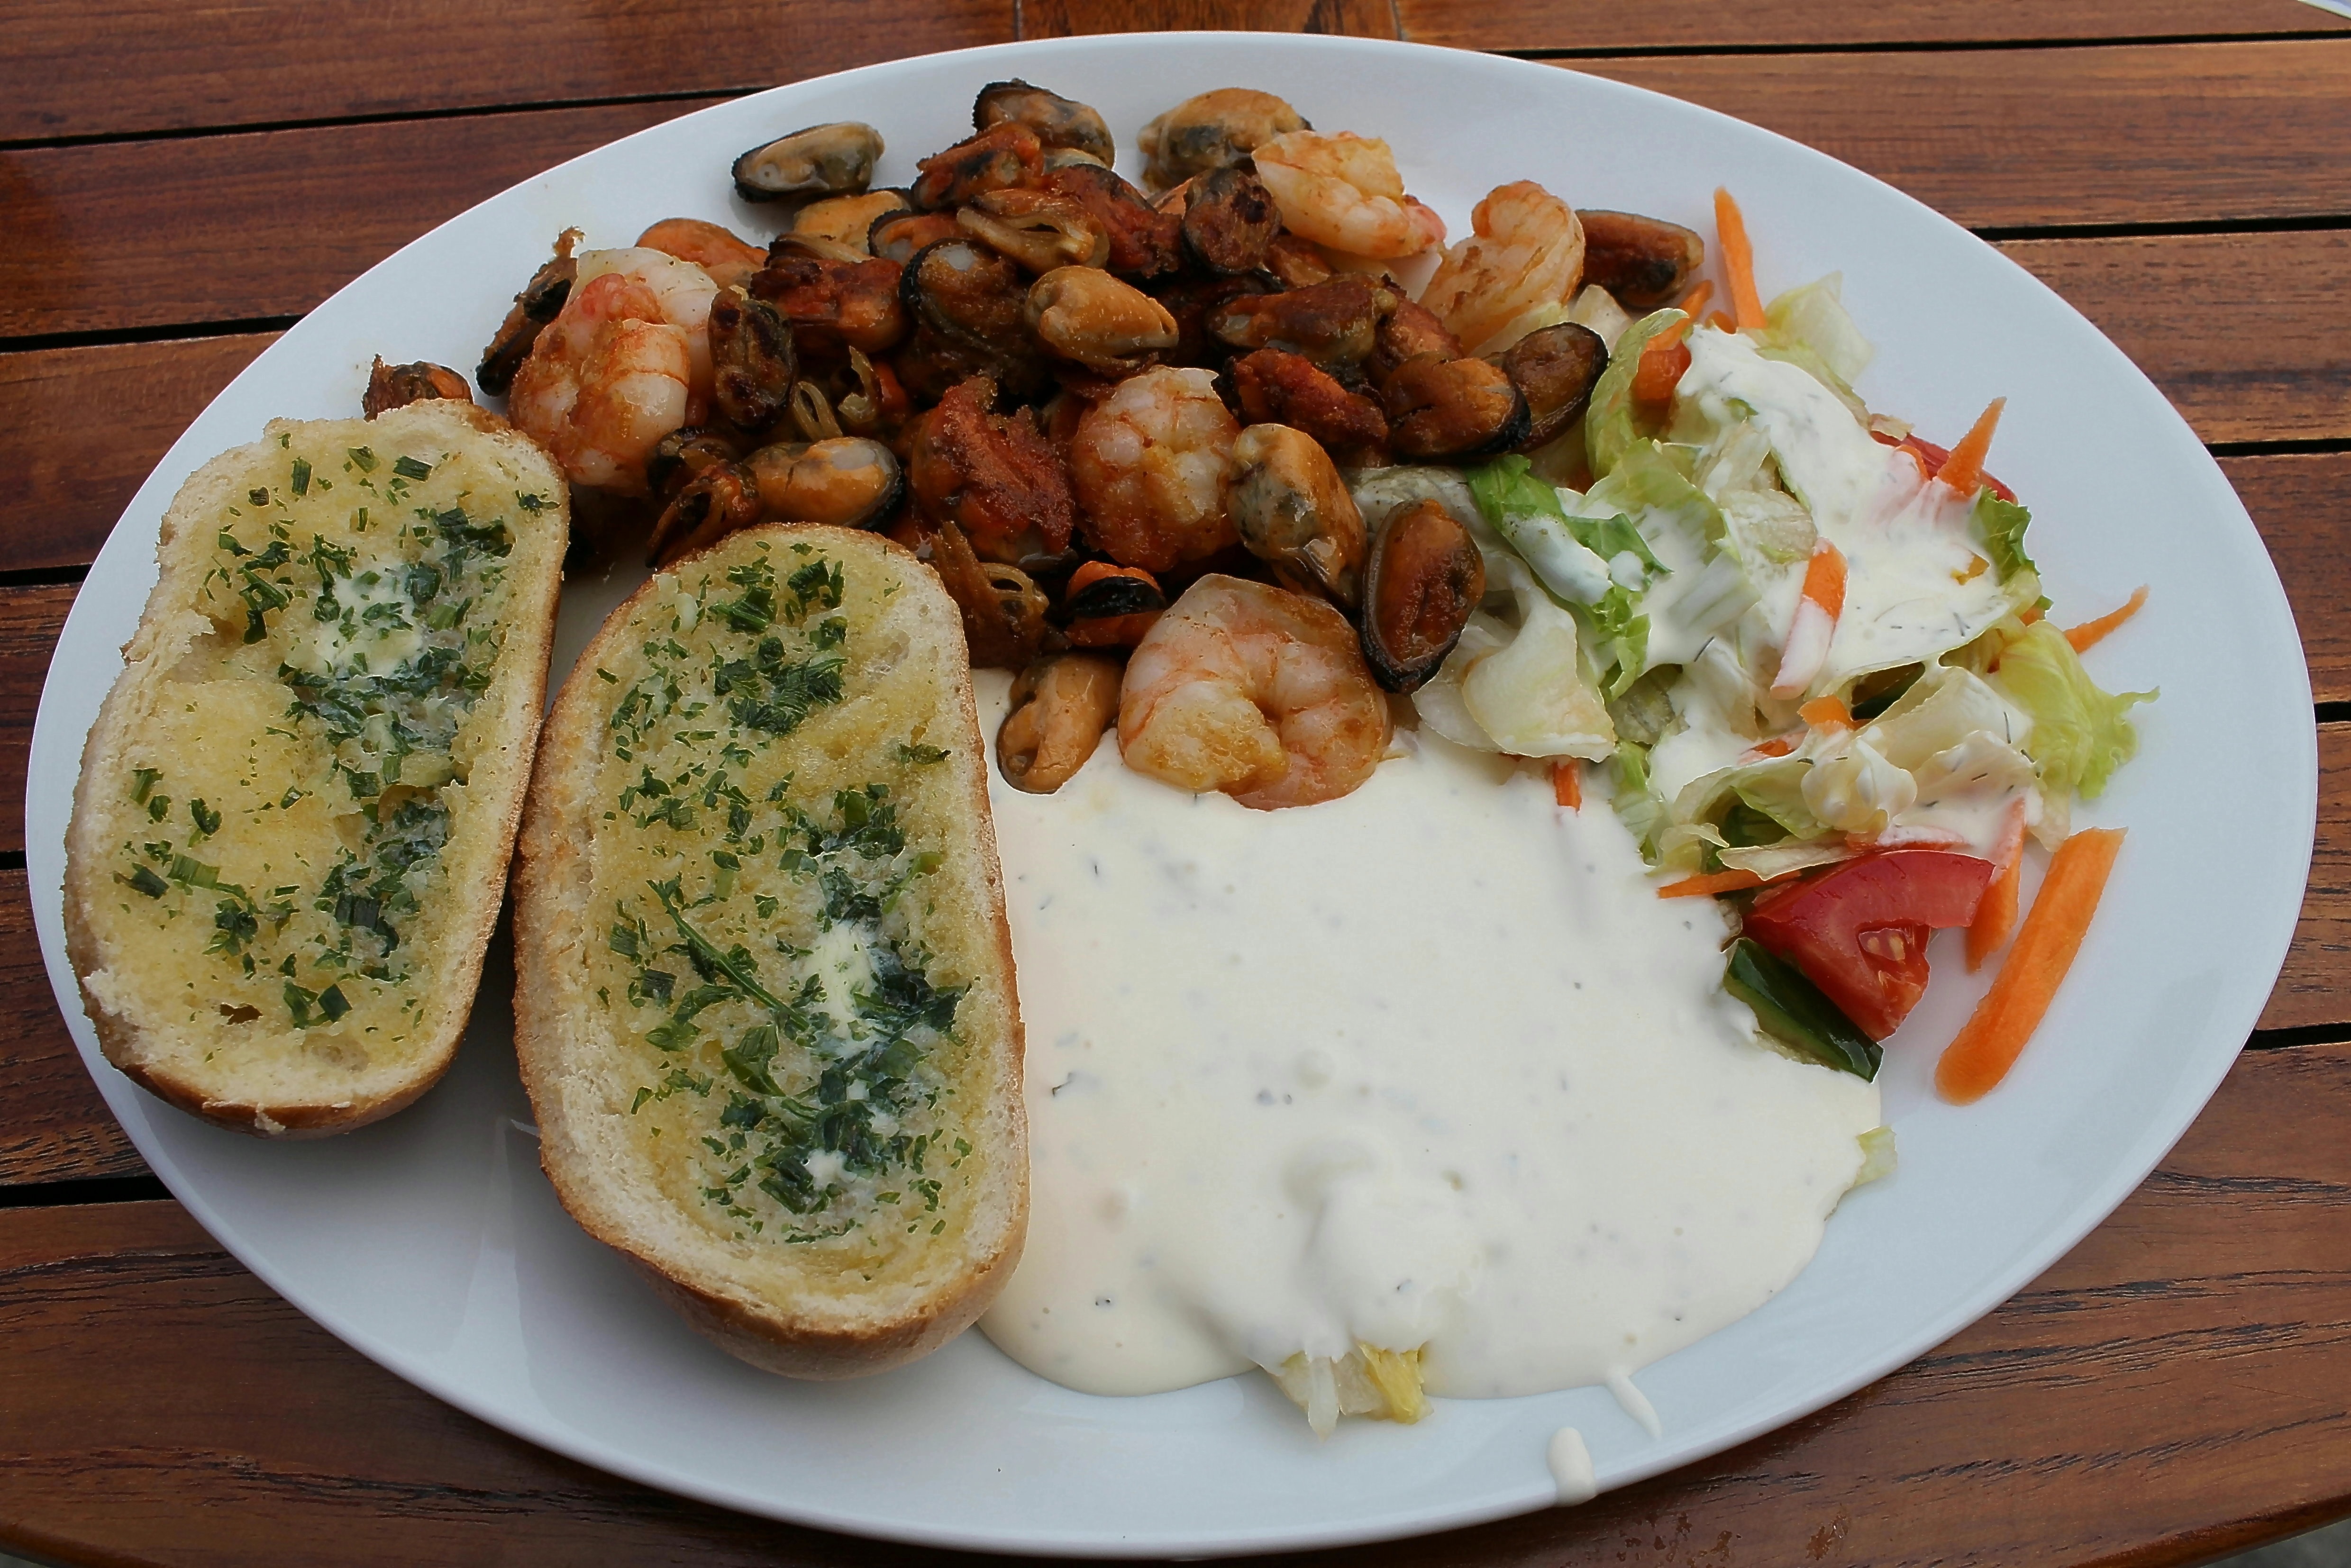
dish, meal, food, produce, vegetable, seafood, breakfast, eat, lunch, cuisine, delicious, cook, hearty, court, vegetarian food, mussels, hors d oeuvre